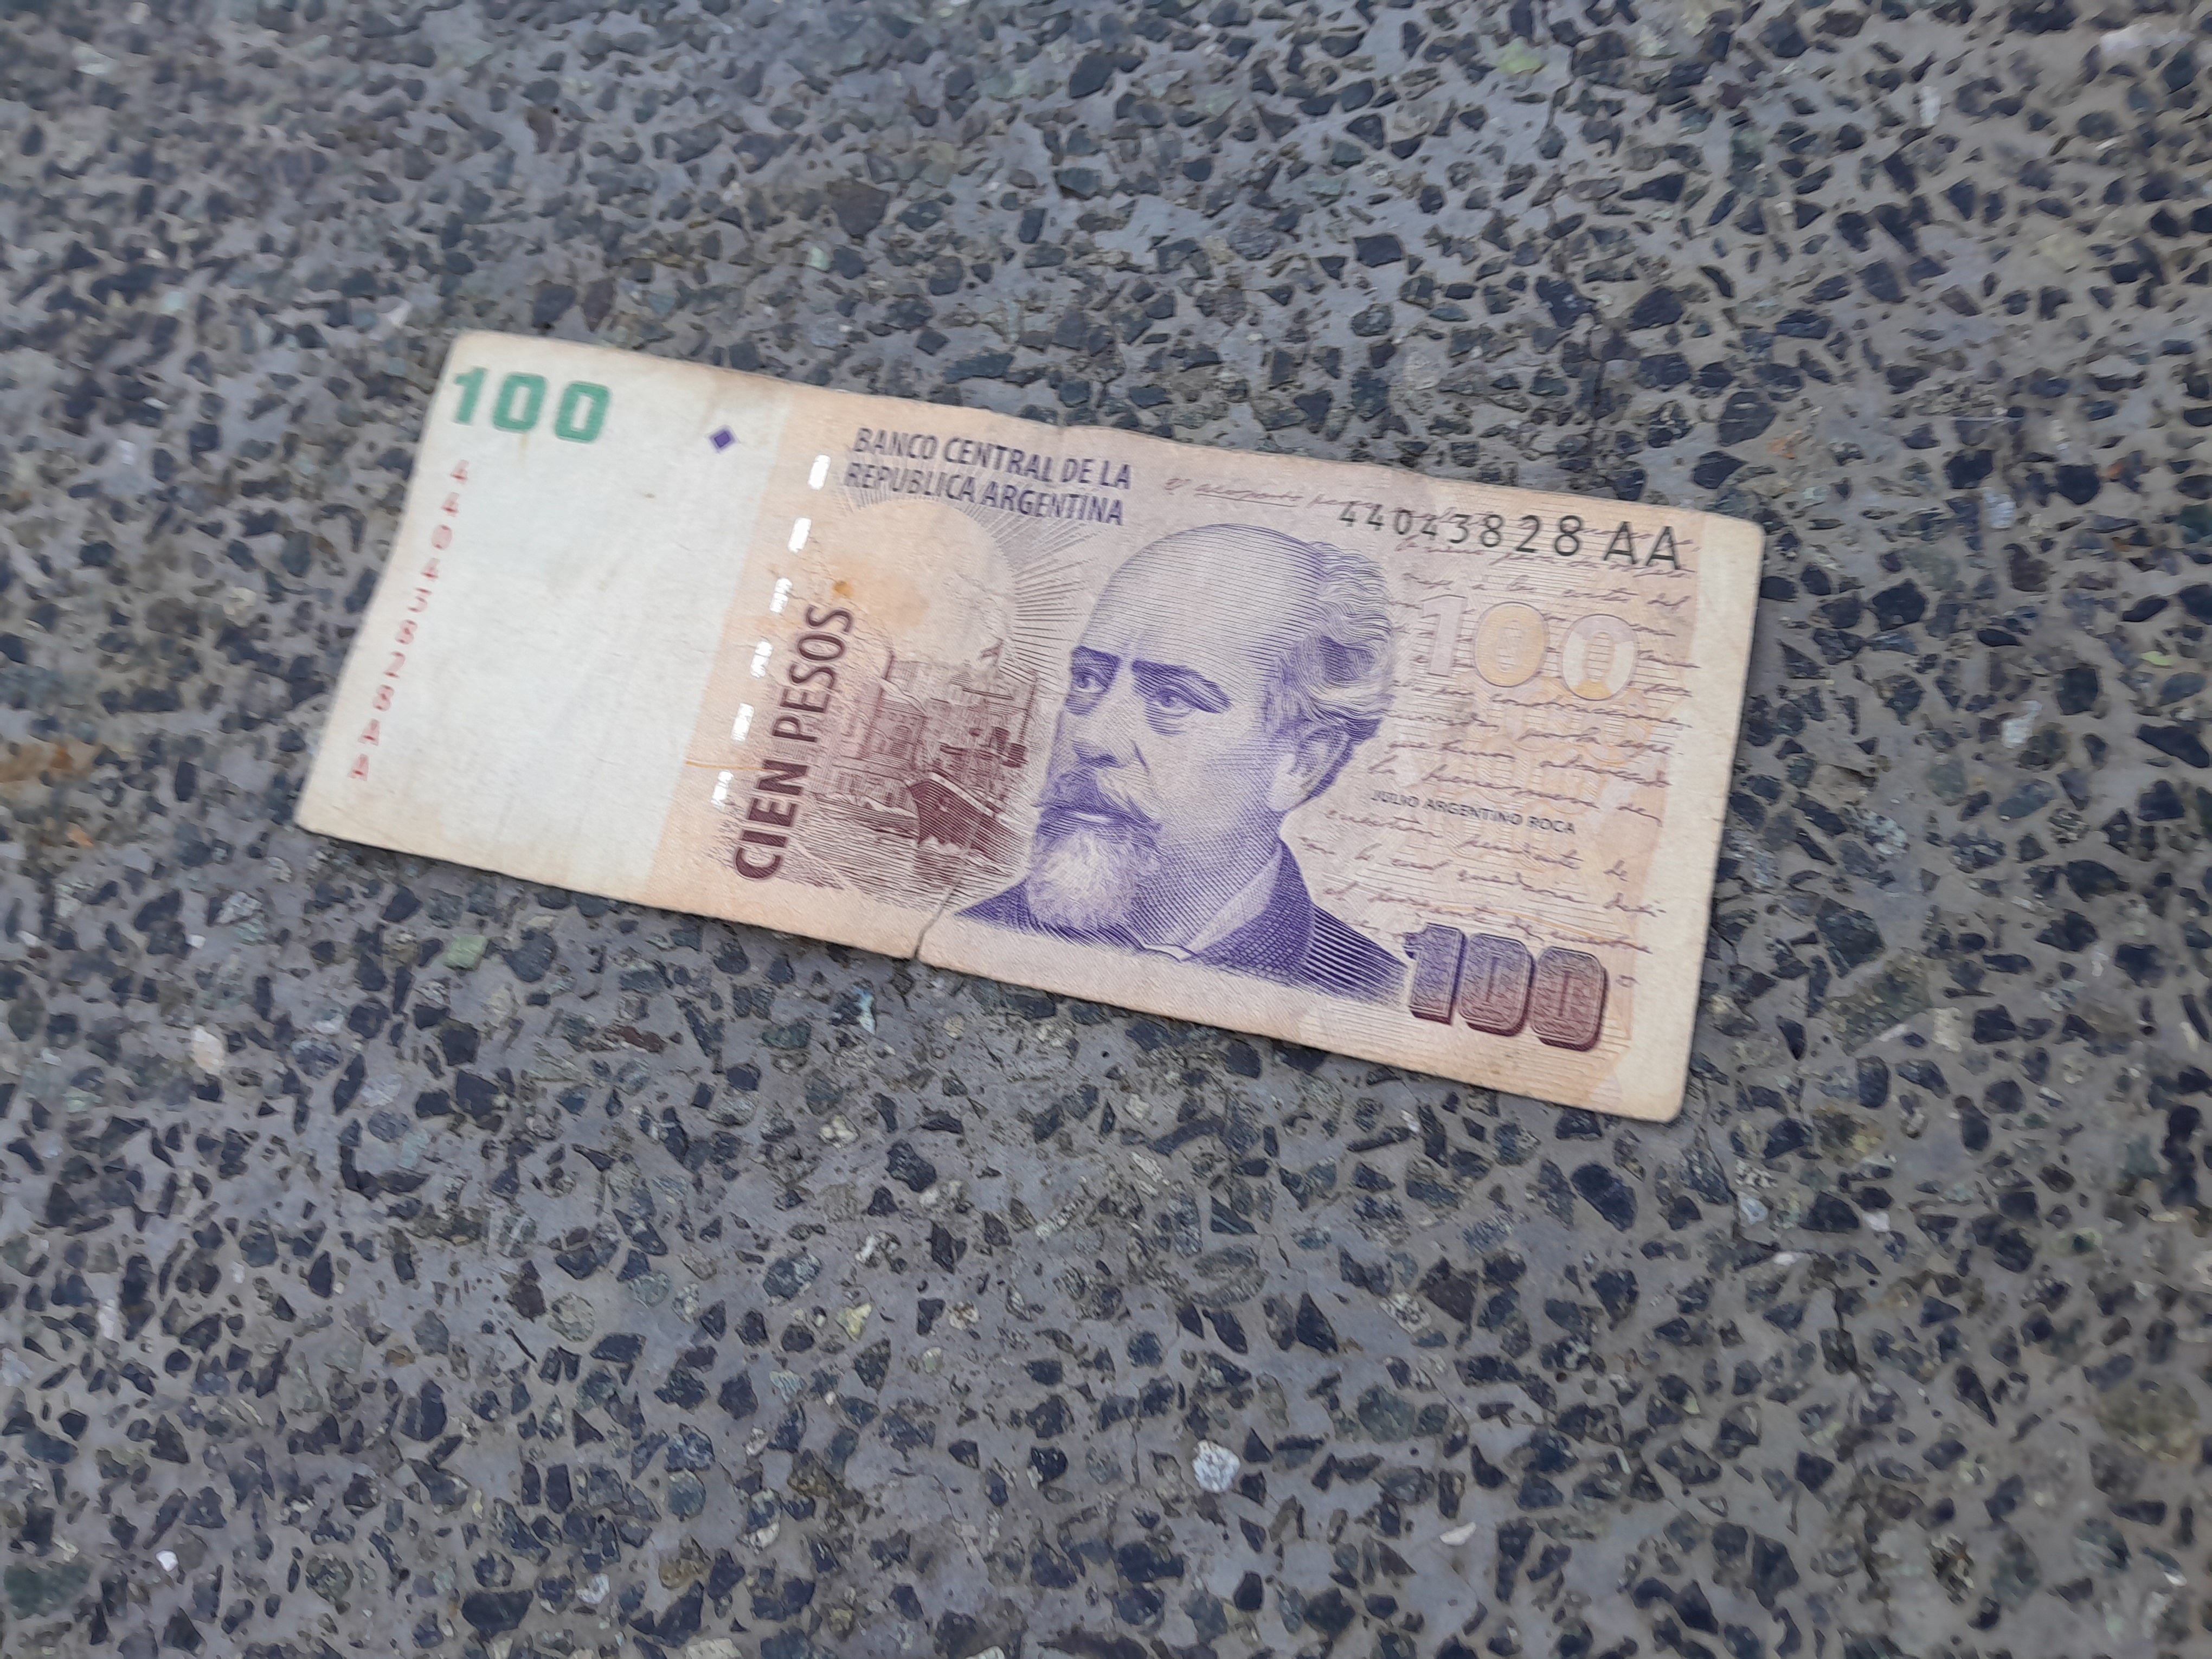
Denominación: 100